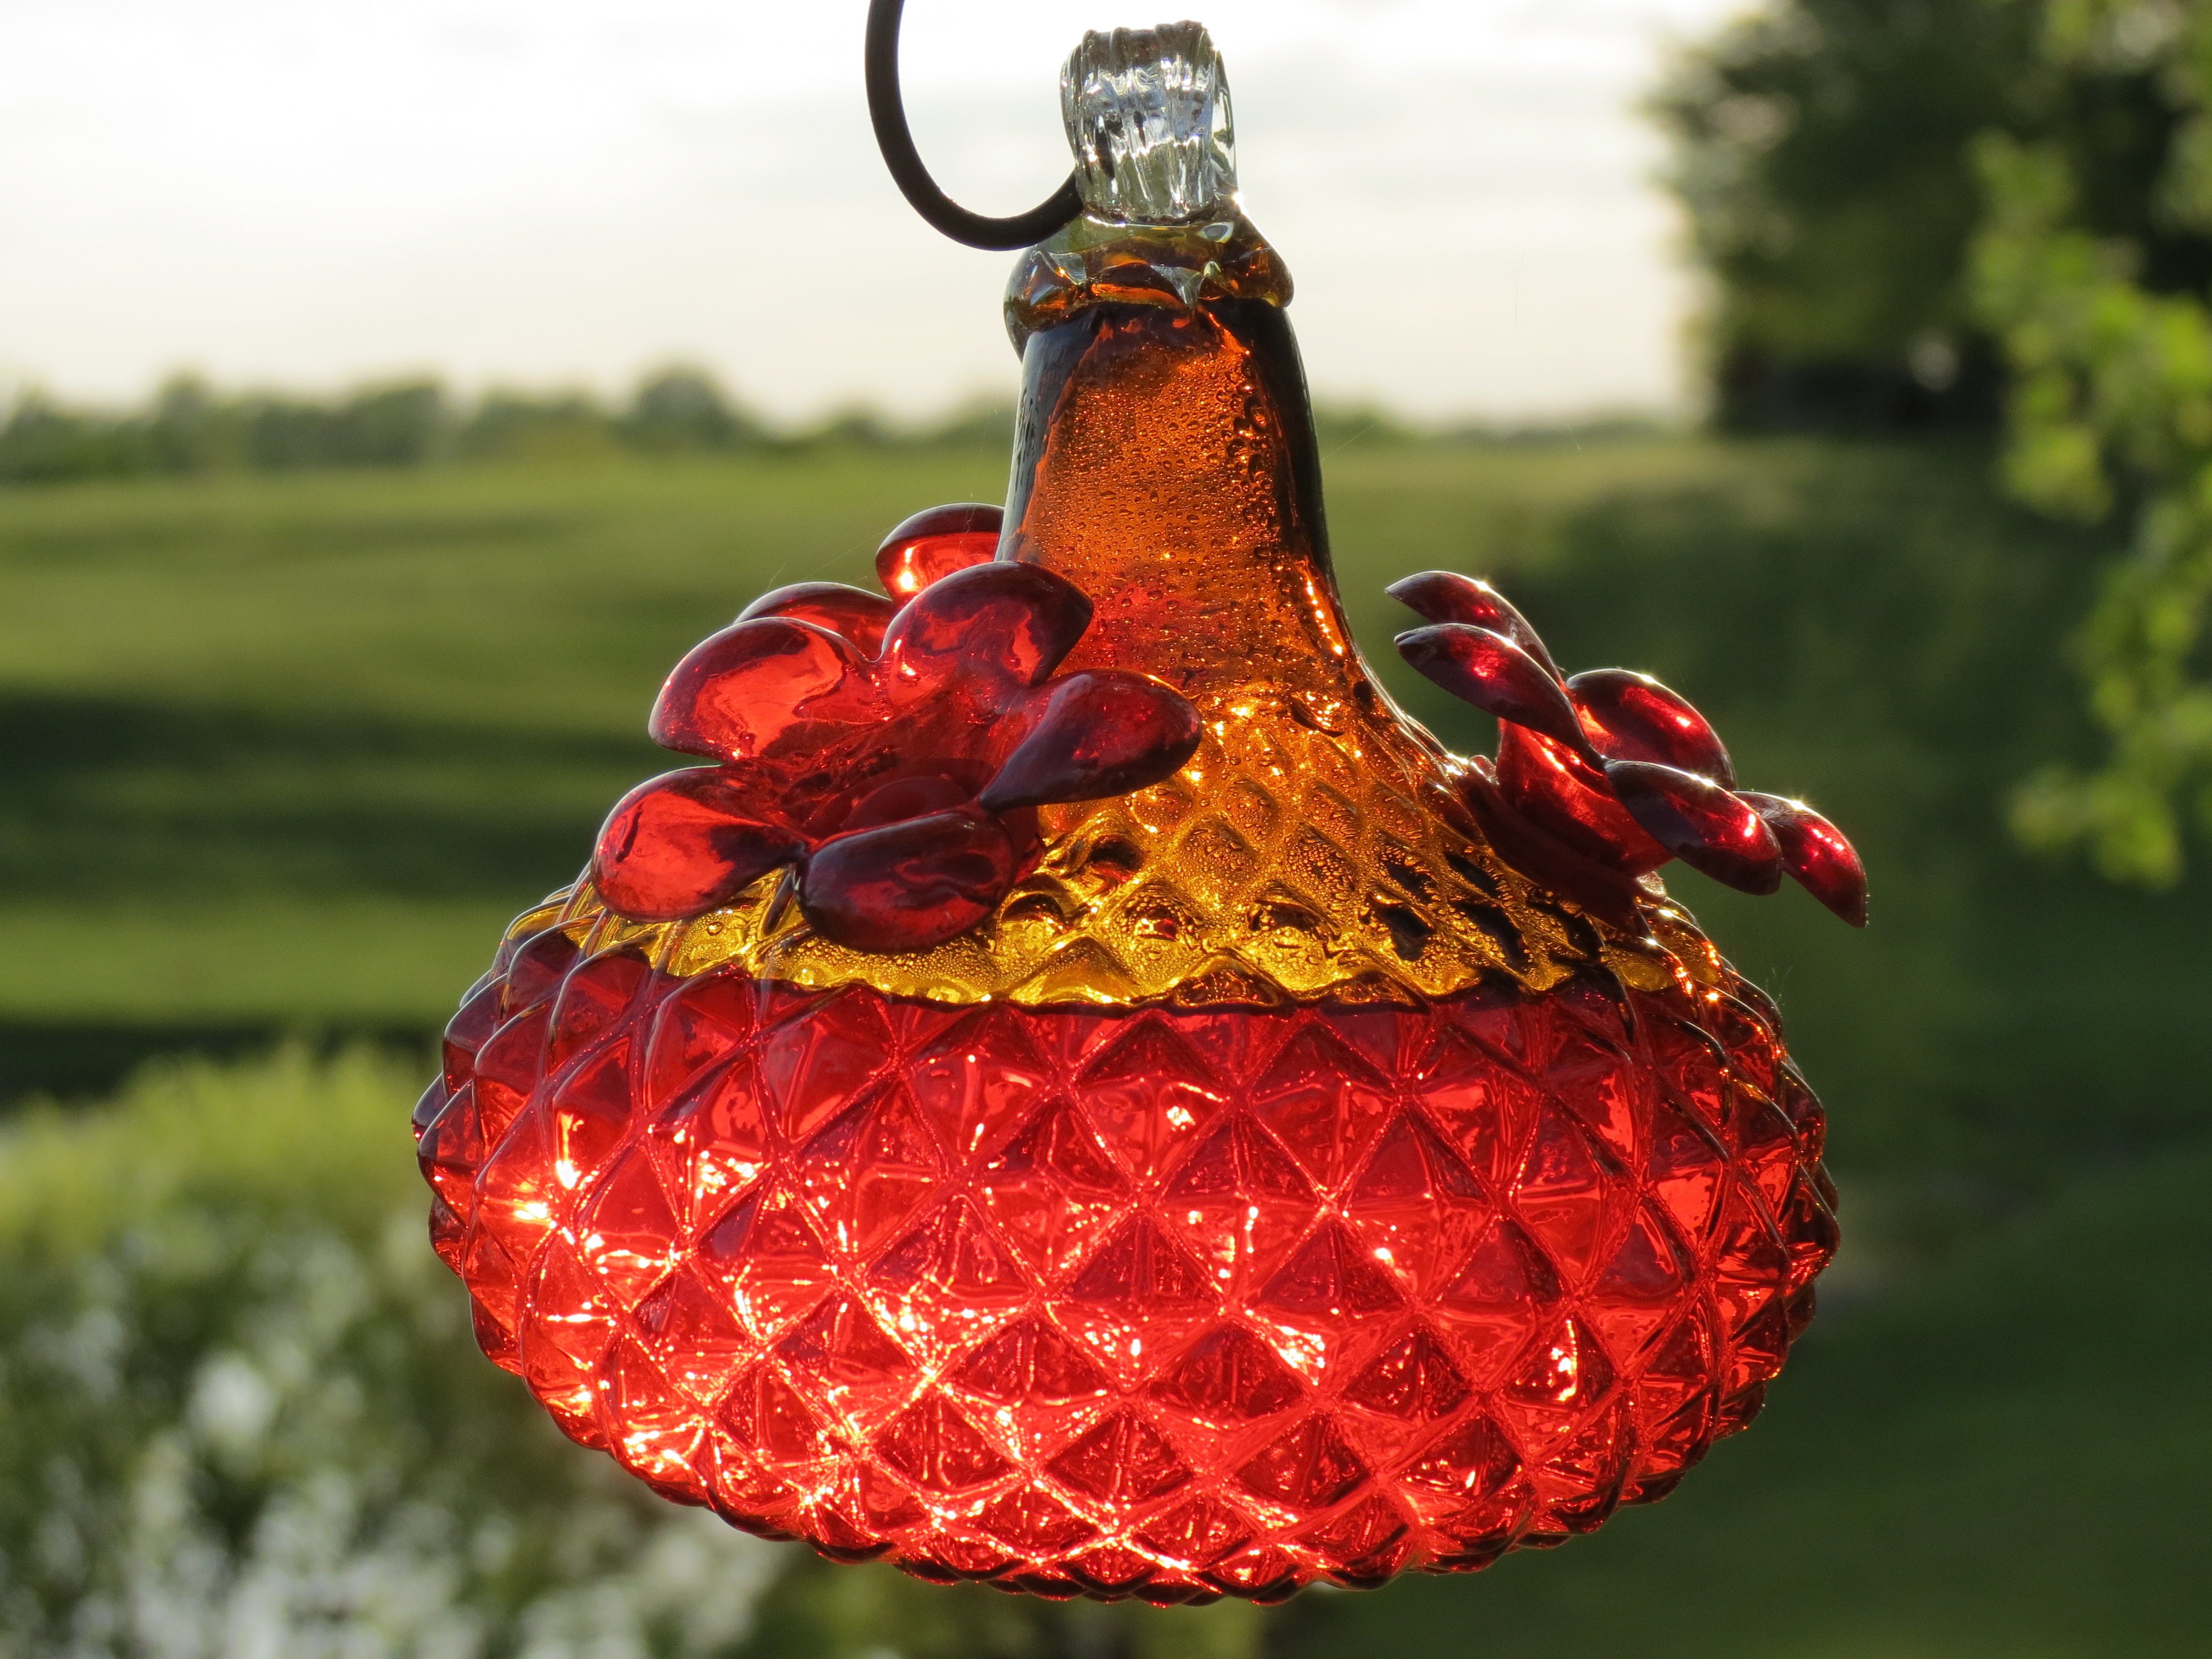
nature, bird, plant, fruit, leaf, flower, glass, food, red, produce, autumn, hummingbird, hanging, strawberry, strawberries, feeder, nectar, macro photography, flowering plant, land plant